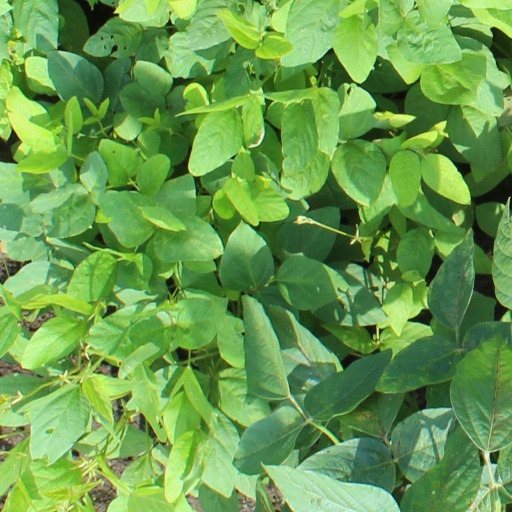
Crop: soybean